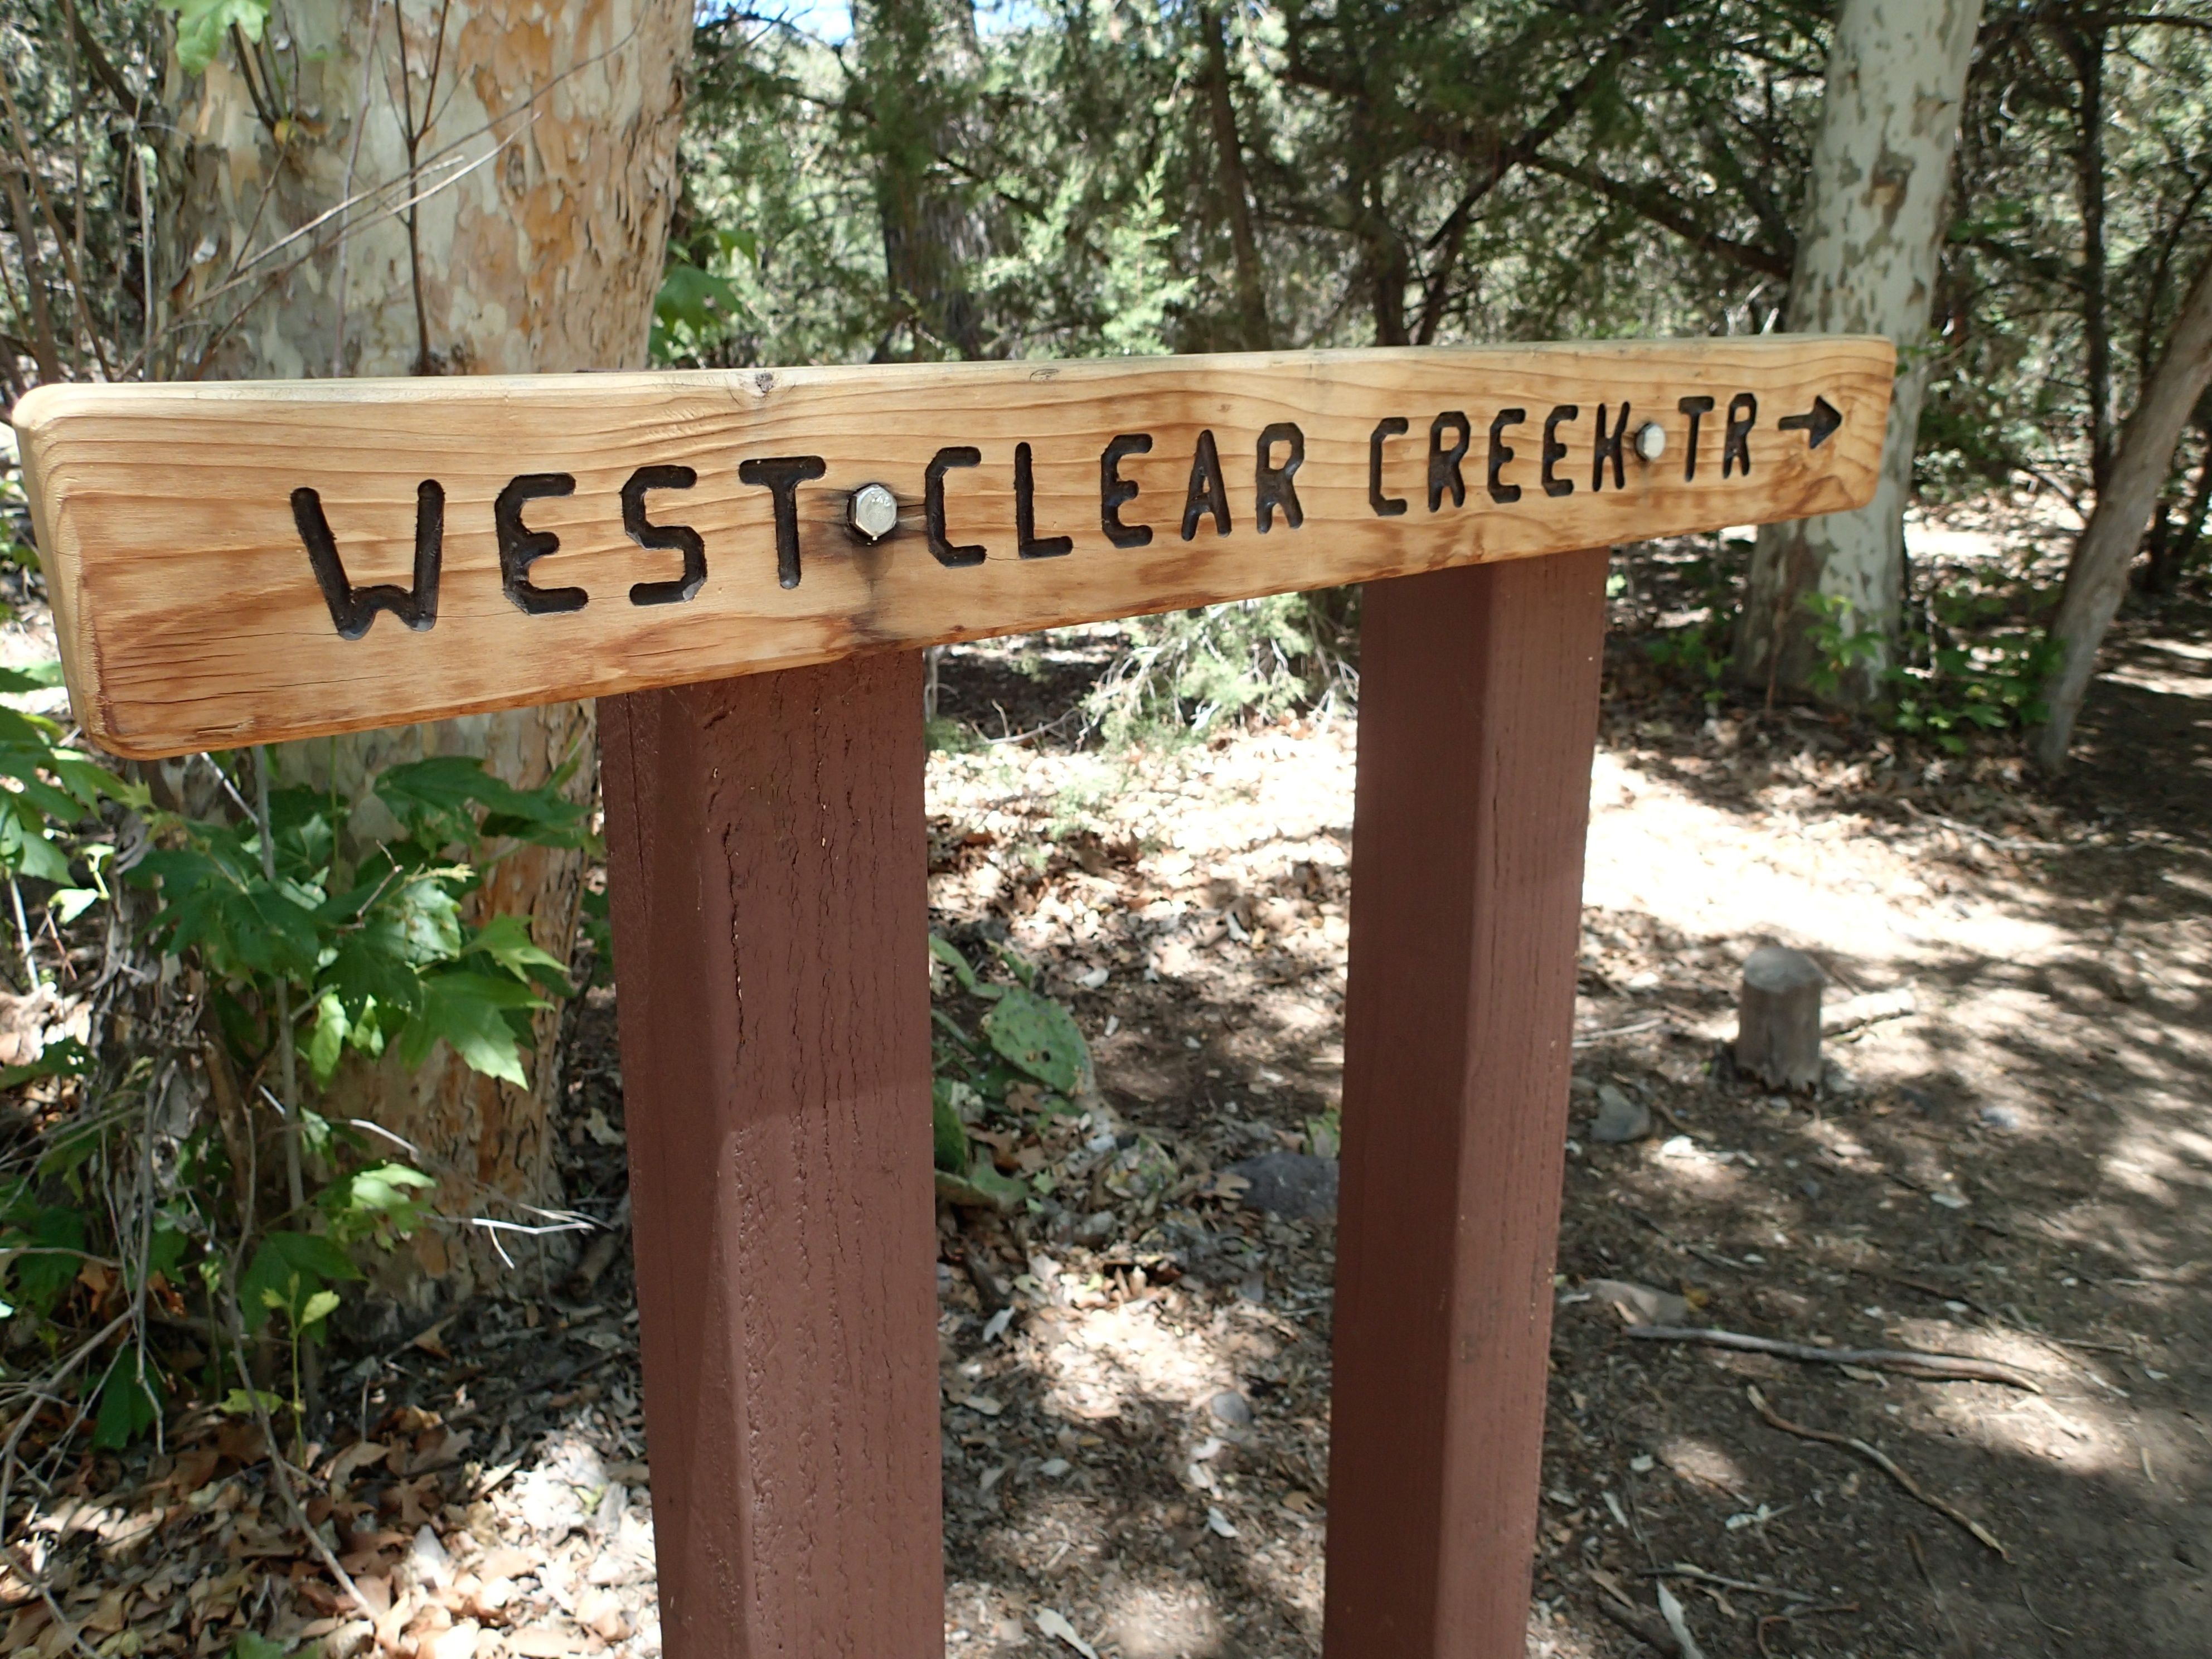
wood, trail, sign, garden, shrine